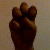
The image shows a hand gesture representing the letter 'E' in Indian Sign Language.